William Dick (Australian politician)

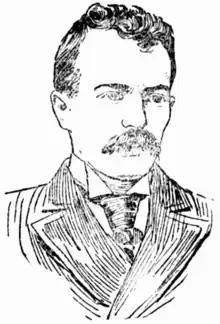

William Thomas Dick (16 January 1865 – 1 July 1932) was a politician, teacher, actuary and barrister in New South Wales, Australia.